Sollefteå Hospital

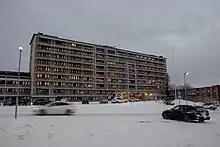
Sollefteå Hospital

Sollefteå Hospital is a hospital in Sollefteå in Västernorrland County, Sweden. The hospital was the first site to use an automated vacuum collection system, with the first system installed in 1961.